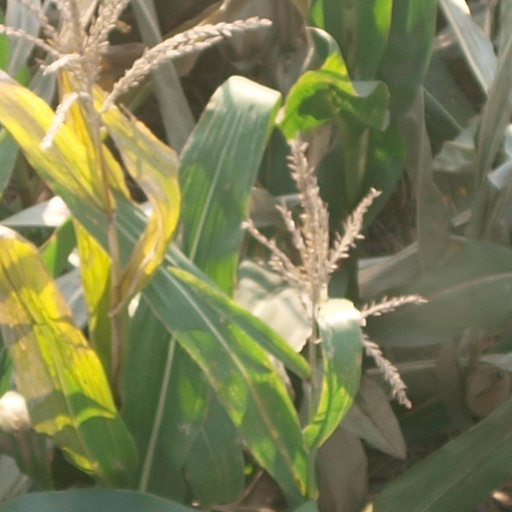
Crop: maize; corn